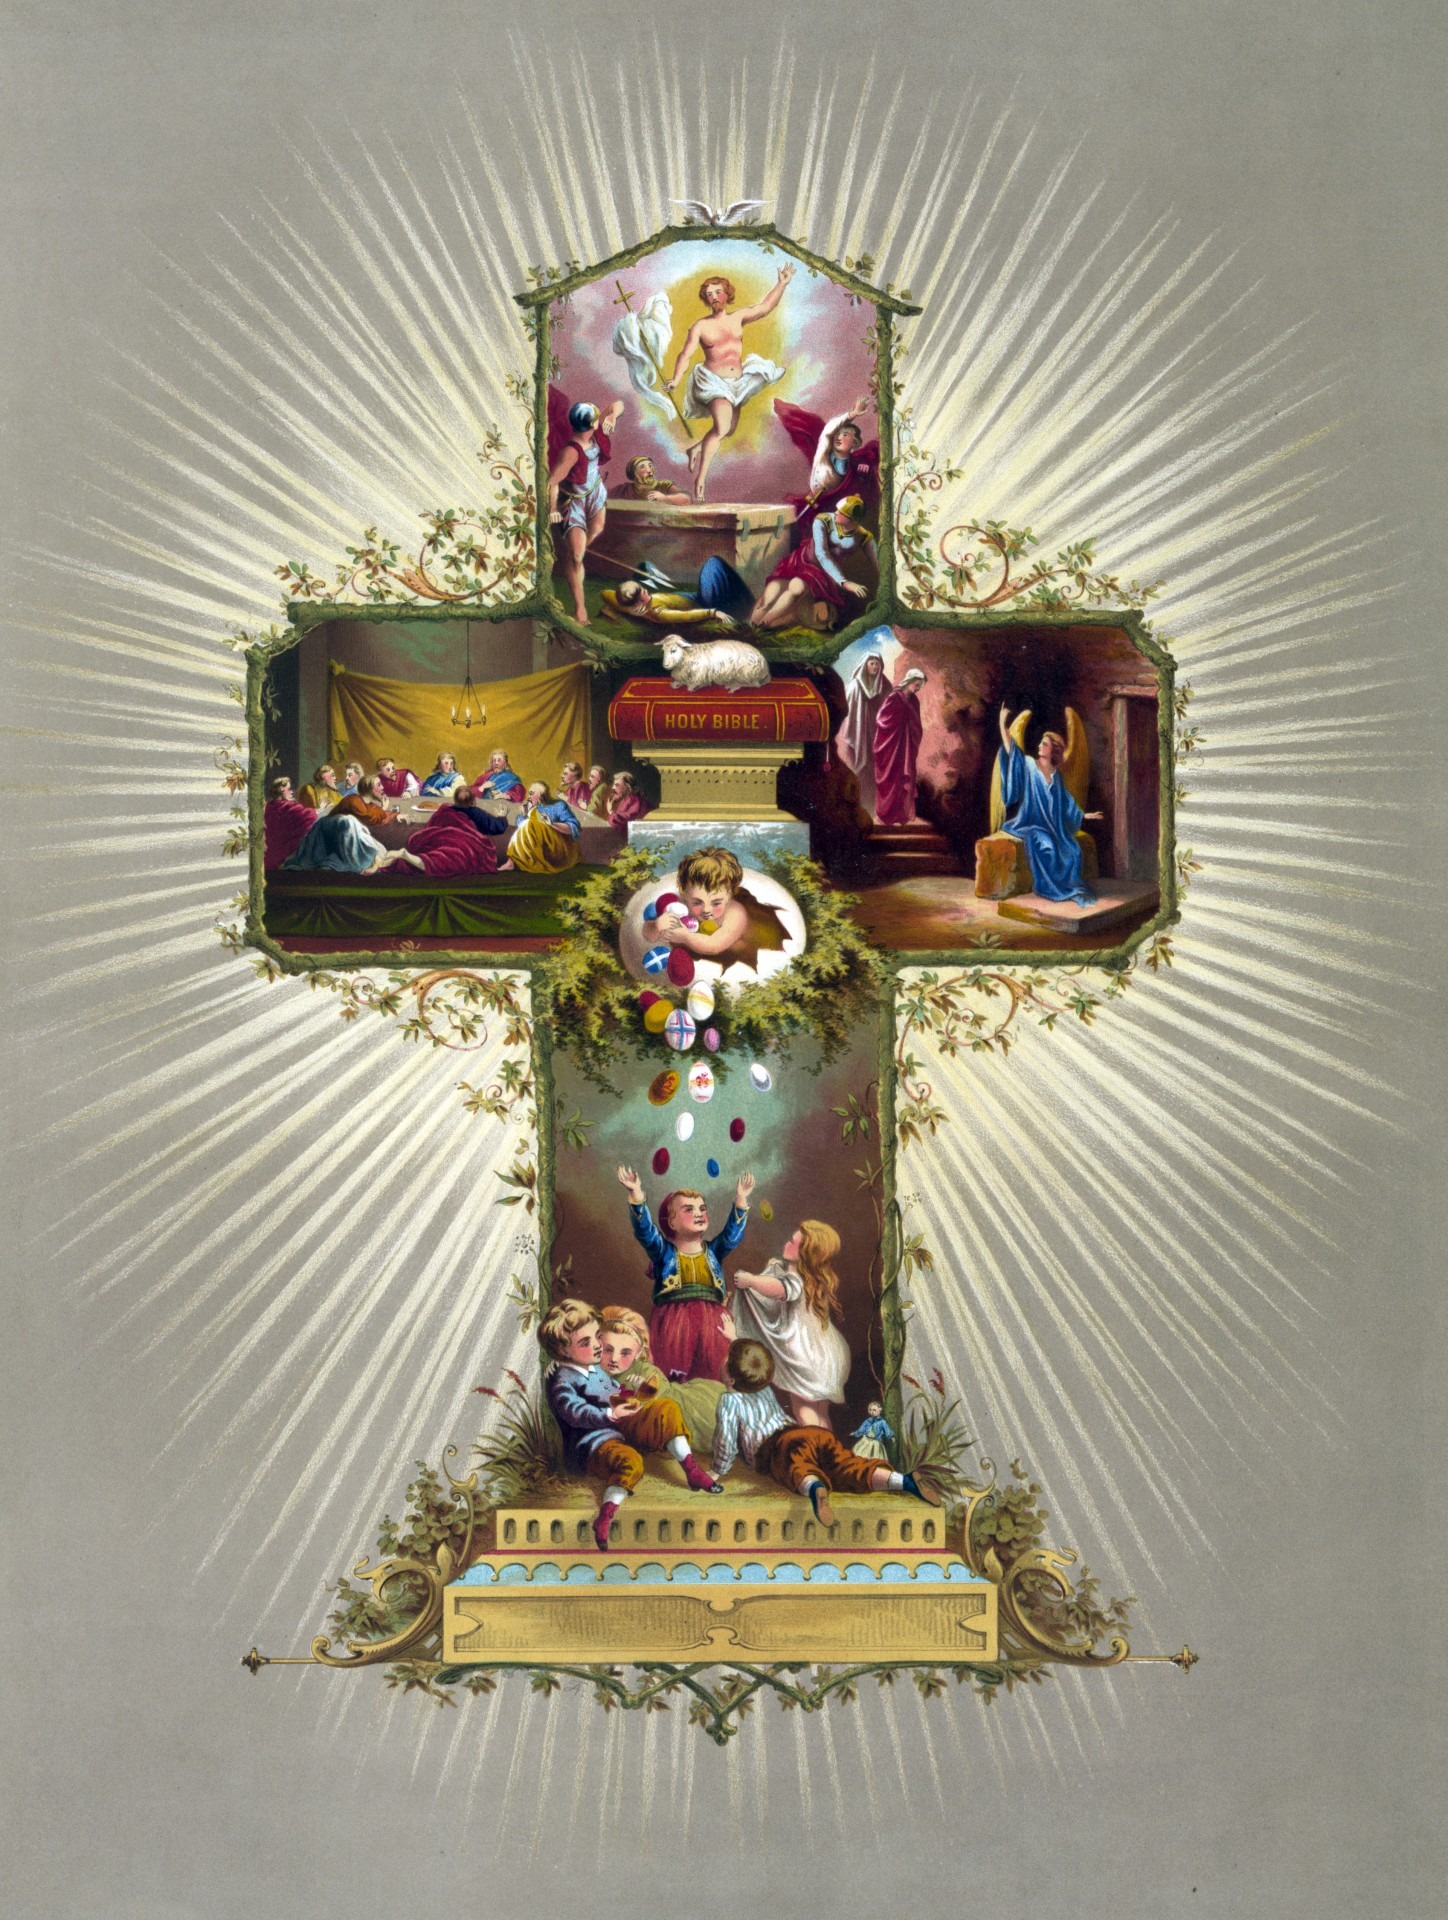
vintage, window, glass, print, cross, bible, lamb, card, religious, art, children, eggs, beautiful, easter, last super